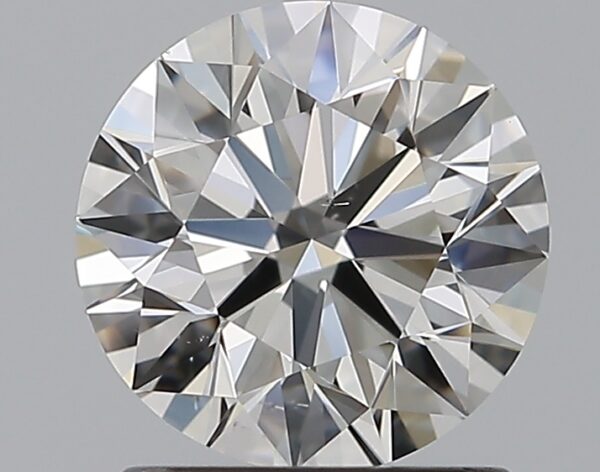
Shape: round
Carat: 1.2
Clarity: VS2
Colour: G
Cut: EX
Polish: EX
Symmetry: VG
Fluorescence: N
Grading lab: GIA
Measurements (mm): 6.78 x 6.82 x 4.21